Spittal Pond Nature Reserve

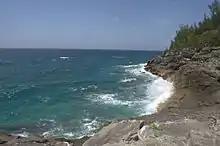
Spittal Pond National Park cliffs

The origin of the name is uncertain, although it can probably be traced to one of several places in Scotland that have Spittal as part of their names. In the past it was also known as Brackish Pond (due to its brackish water), Peniston's Pond (named after the family who owned these lands) and as Spittal Pond in 1890 (as referred to in Stark's Illustrated Bermuda Guide 1890). As the location of the pond and the land surrounding it were used as a hospital and grazing ground for cattle, the name Spittal has been used.